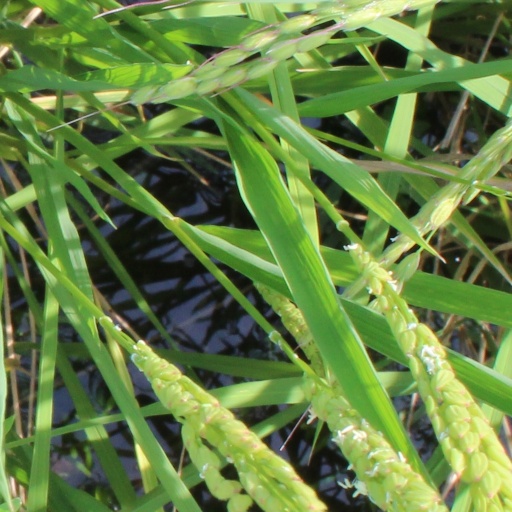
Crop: rice